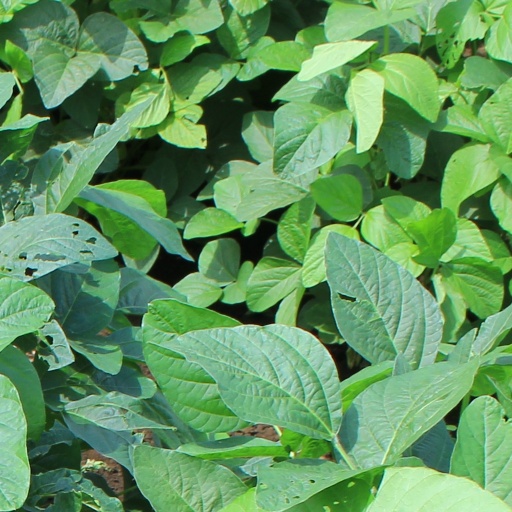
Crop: soybean